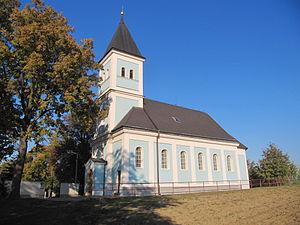
Hodějice est une commune du district de Vyškov, dans la région de Moravie-du-Sud, en République tchèque. Sa population s'élevait à 1 036 habitants en 2019.